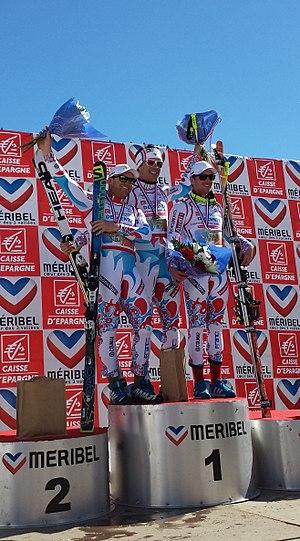
Podium du Championnat de France de Descente en 2014 à Méribel
David Poisson, né le 31 mars 1982 à Annecy en France et mort le 13 novembre 2017 à Nakiska au Canada, est un skieur alpin français actif de 1997 à 2017.
Johan Clarey, né le 8 janvier 1981 à Annecy, est un skieur alpin français spécialisé dans la descente et le super-G. Il obtient son premier podium en coupe du monde en terminant troisième de la descente de Val Gardena le 19 décembre 2009. Il détient le record de vitesse dans une épreuve de Coupe du monde, chronométré à 161,9 km/h lors de la descente de Wengen le 19 janvier 2013. Il obtient au cours de sa longue carrière émaillée de blessures six podiums en descente et Super G. À 38 ans, le 6 février 2019 à Åre, il devient vice-champion du monde du Super G, ce qui fait de lui le plus vieux médaillé de l'histoire des Championnats du monde de ski alpin.
Cet article donne les 3 premiers des Championnats de France de ski alpin pour chacune des 5 disciplines.